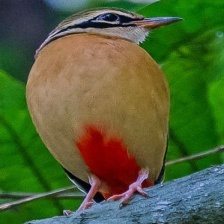
Species: INDIAN PITTA
Scientific name: PITTA BRACHYURA